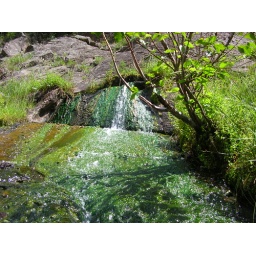
the water boiling out of a crack in the rocks